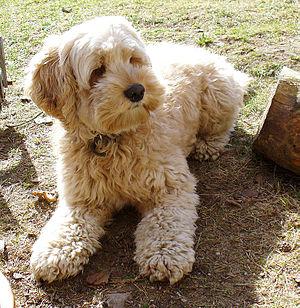
Un Cockapoo est un chien issu du croisement entre un cocker américain ou un cocker anglais et un caniche.